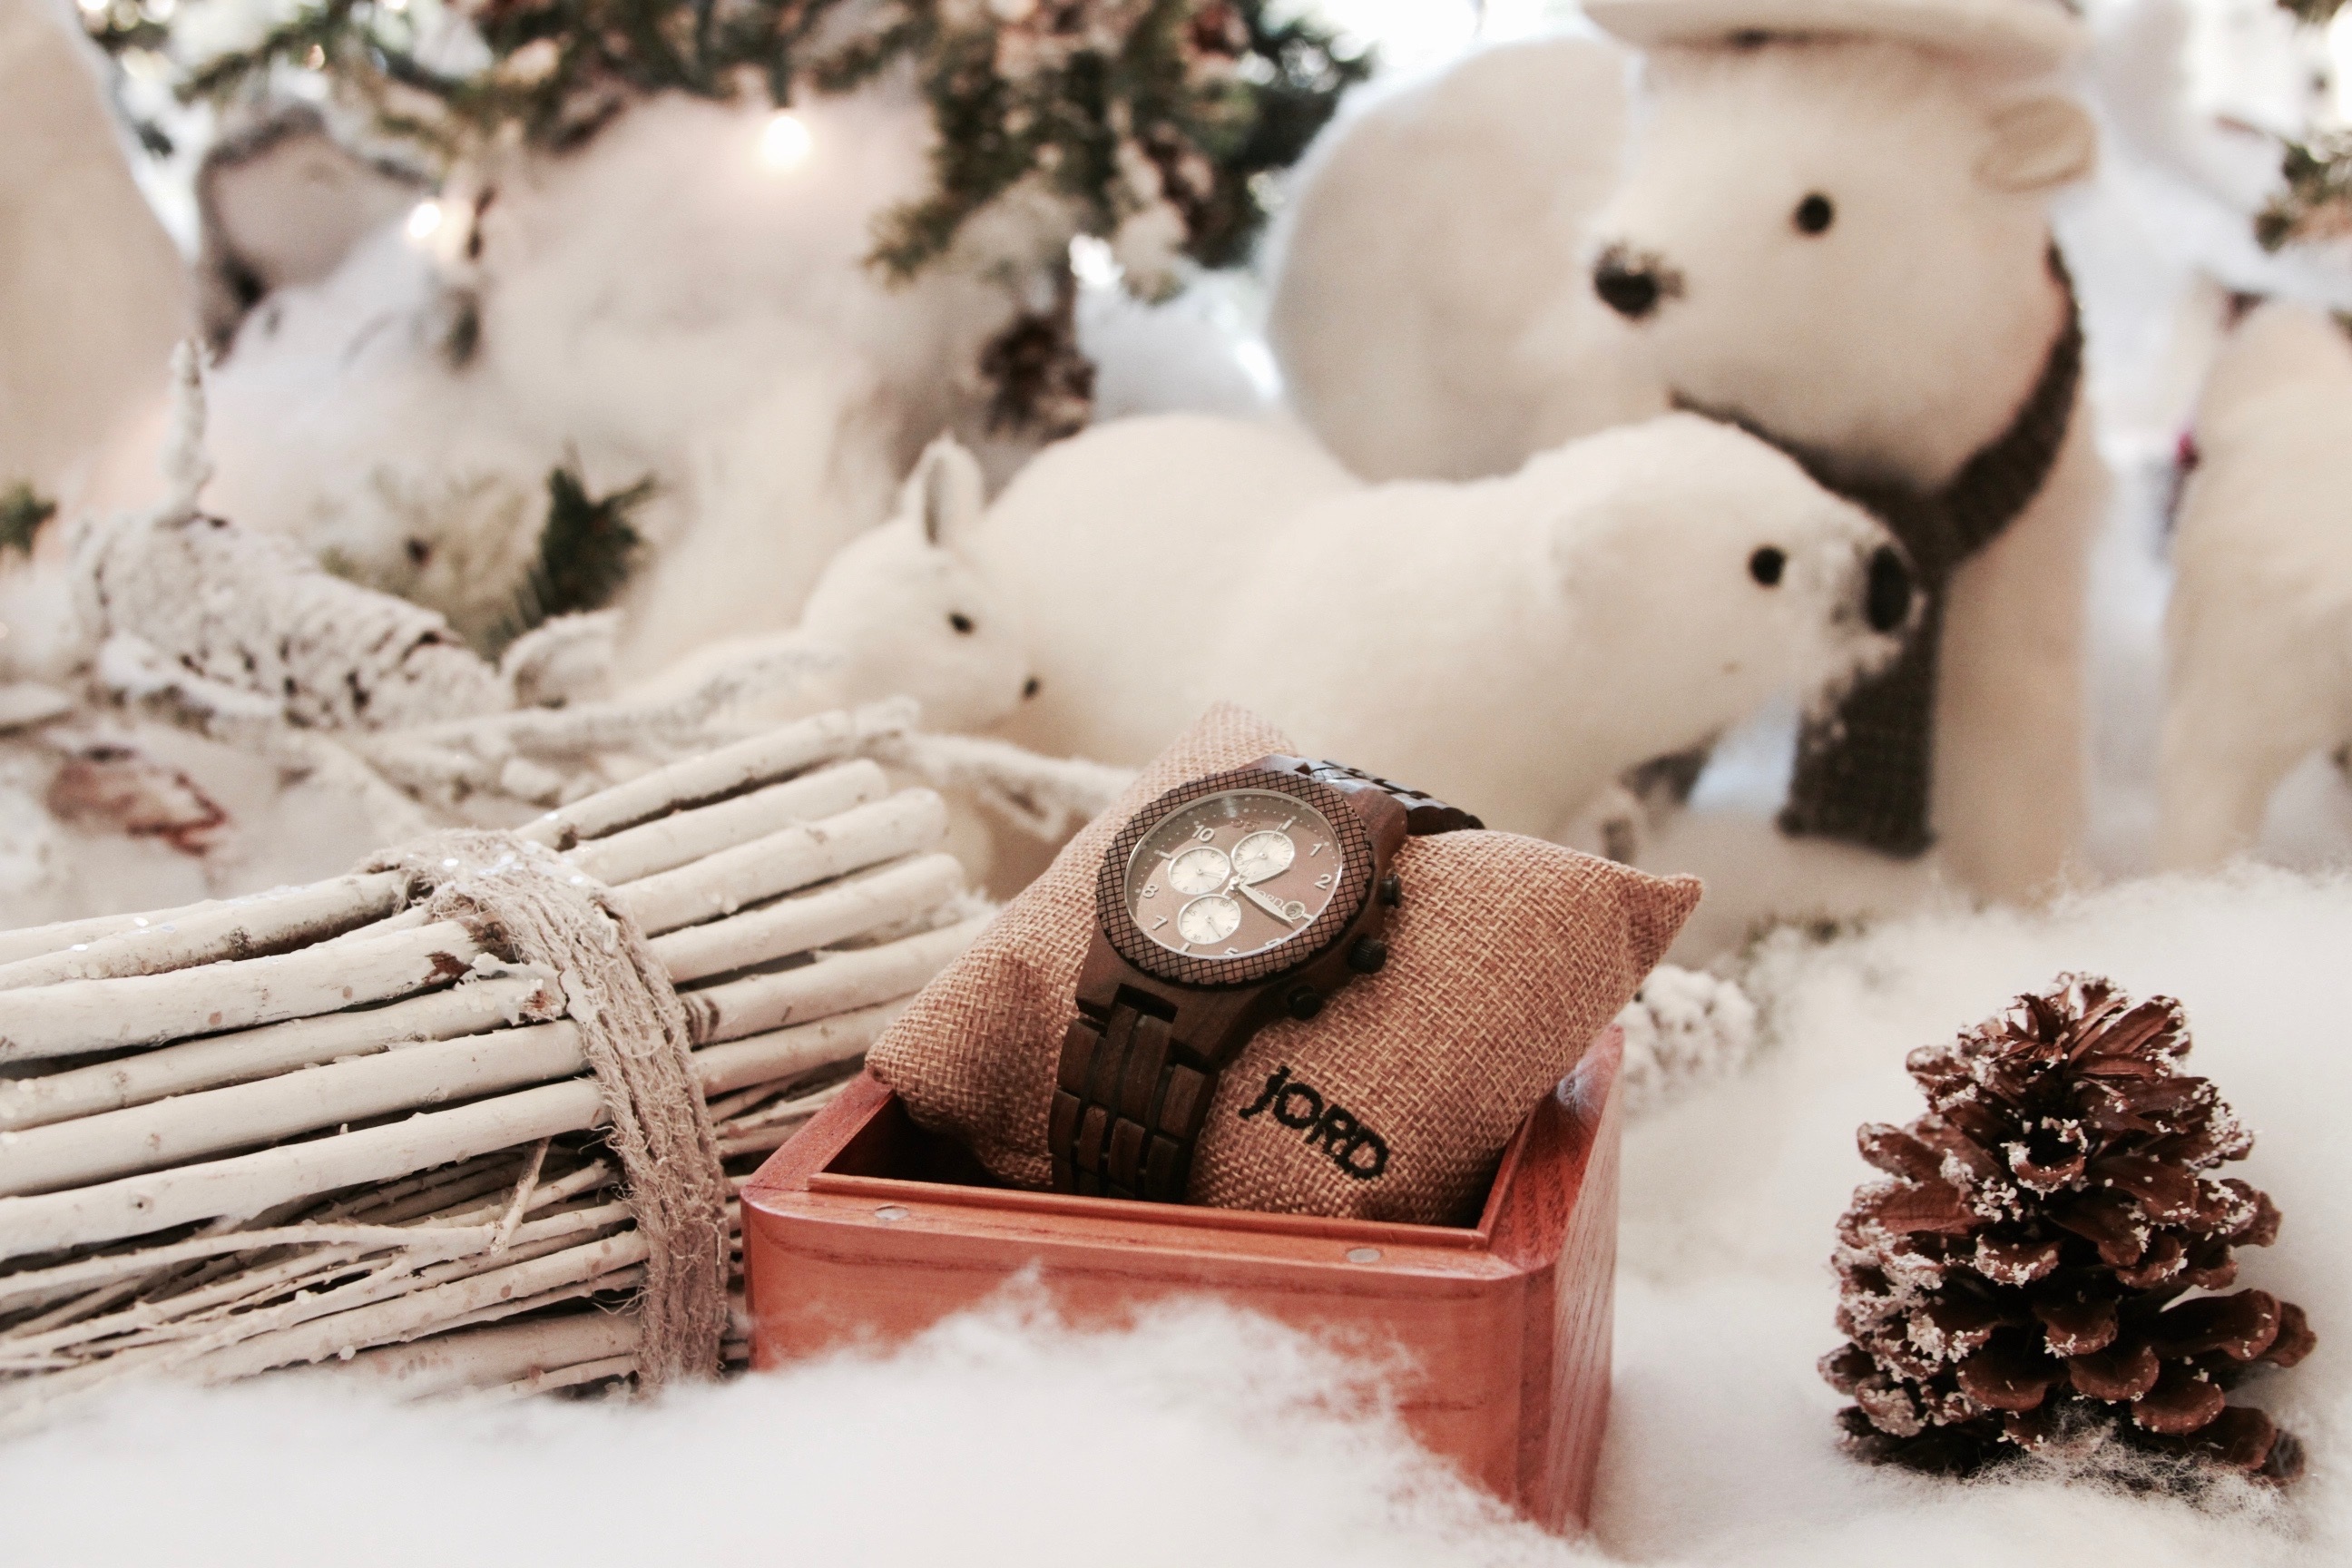
snow, winter, white, christmas, dessert, teddy bear, christmas decoration, sweetness, flavor